Domenico Modugno

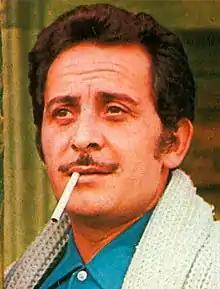
Modugno at ' in 1967

Domenico Modugno (9 January 1928 – 6 August 1994) was an Italian singer, actor and, later in life, a member of the Italian Parliament. He is known for his 1958 international hit song "Nel blu dipinto di blu", for which he received the first Grammy Awards for Record of the Year and Song of the Year. He is considered the first Italian cantautore.